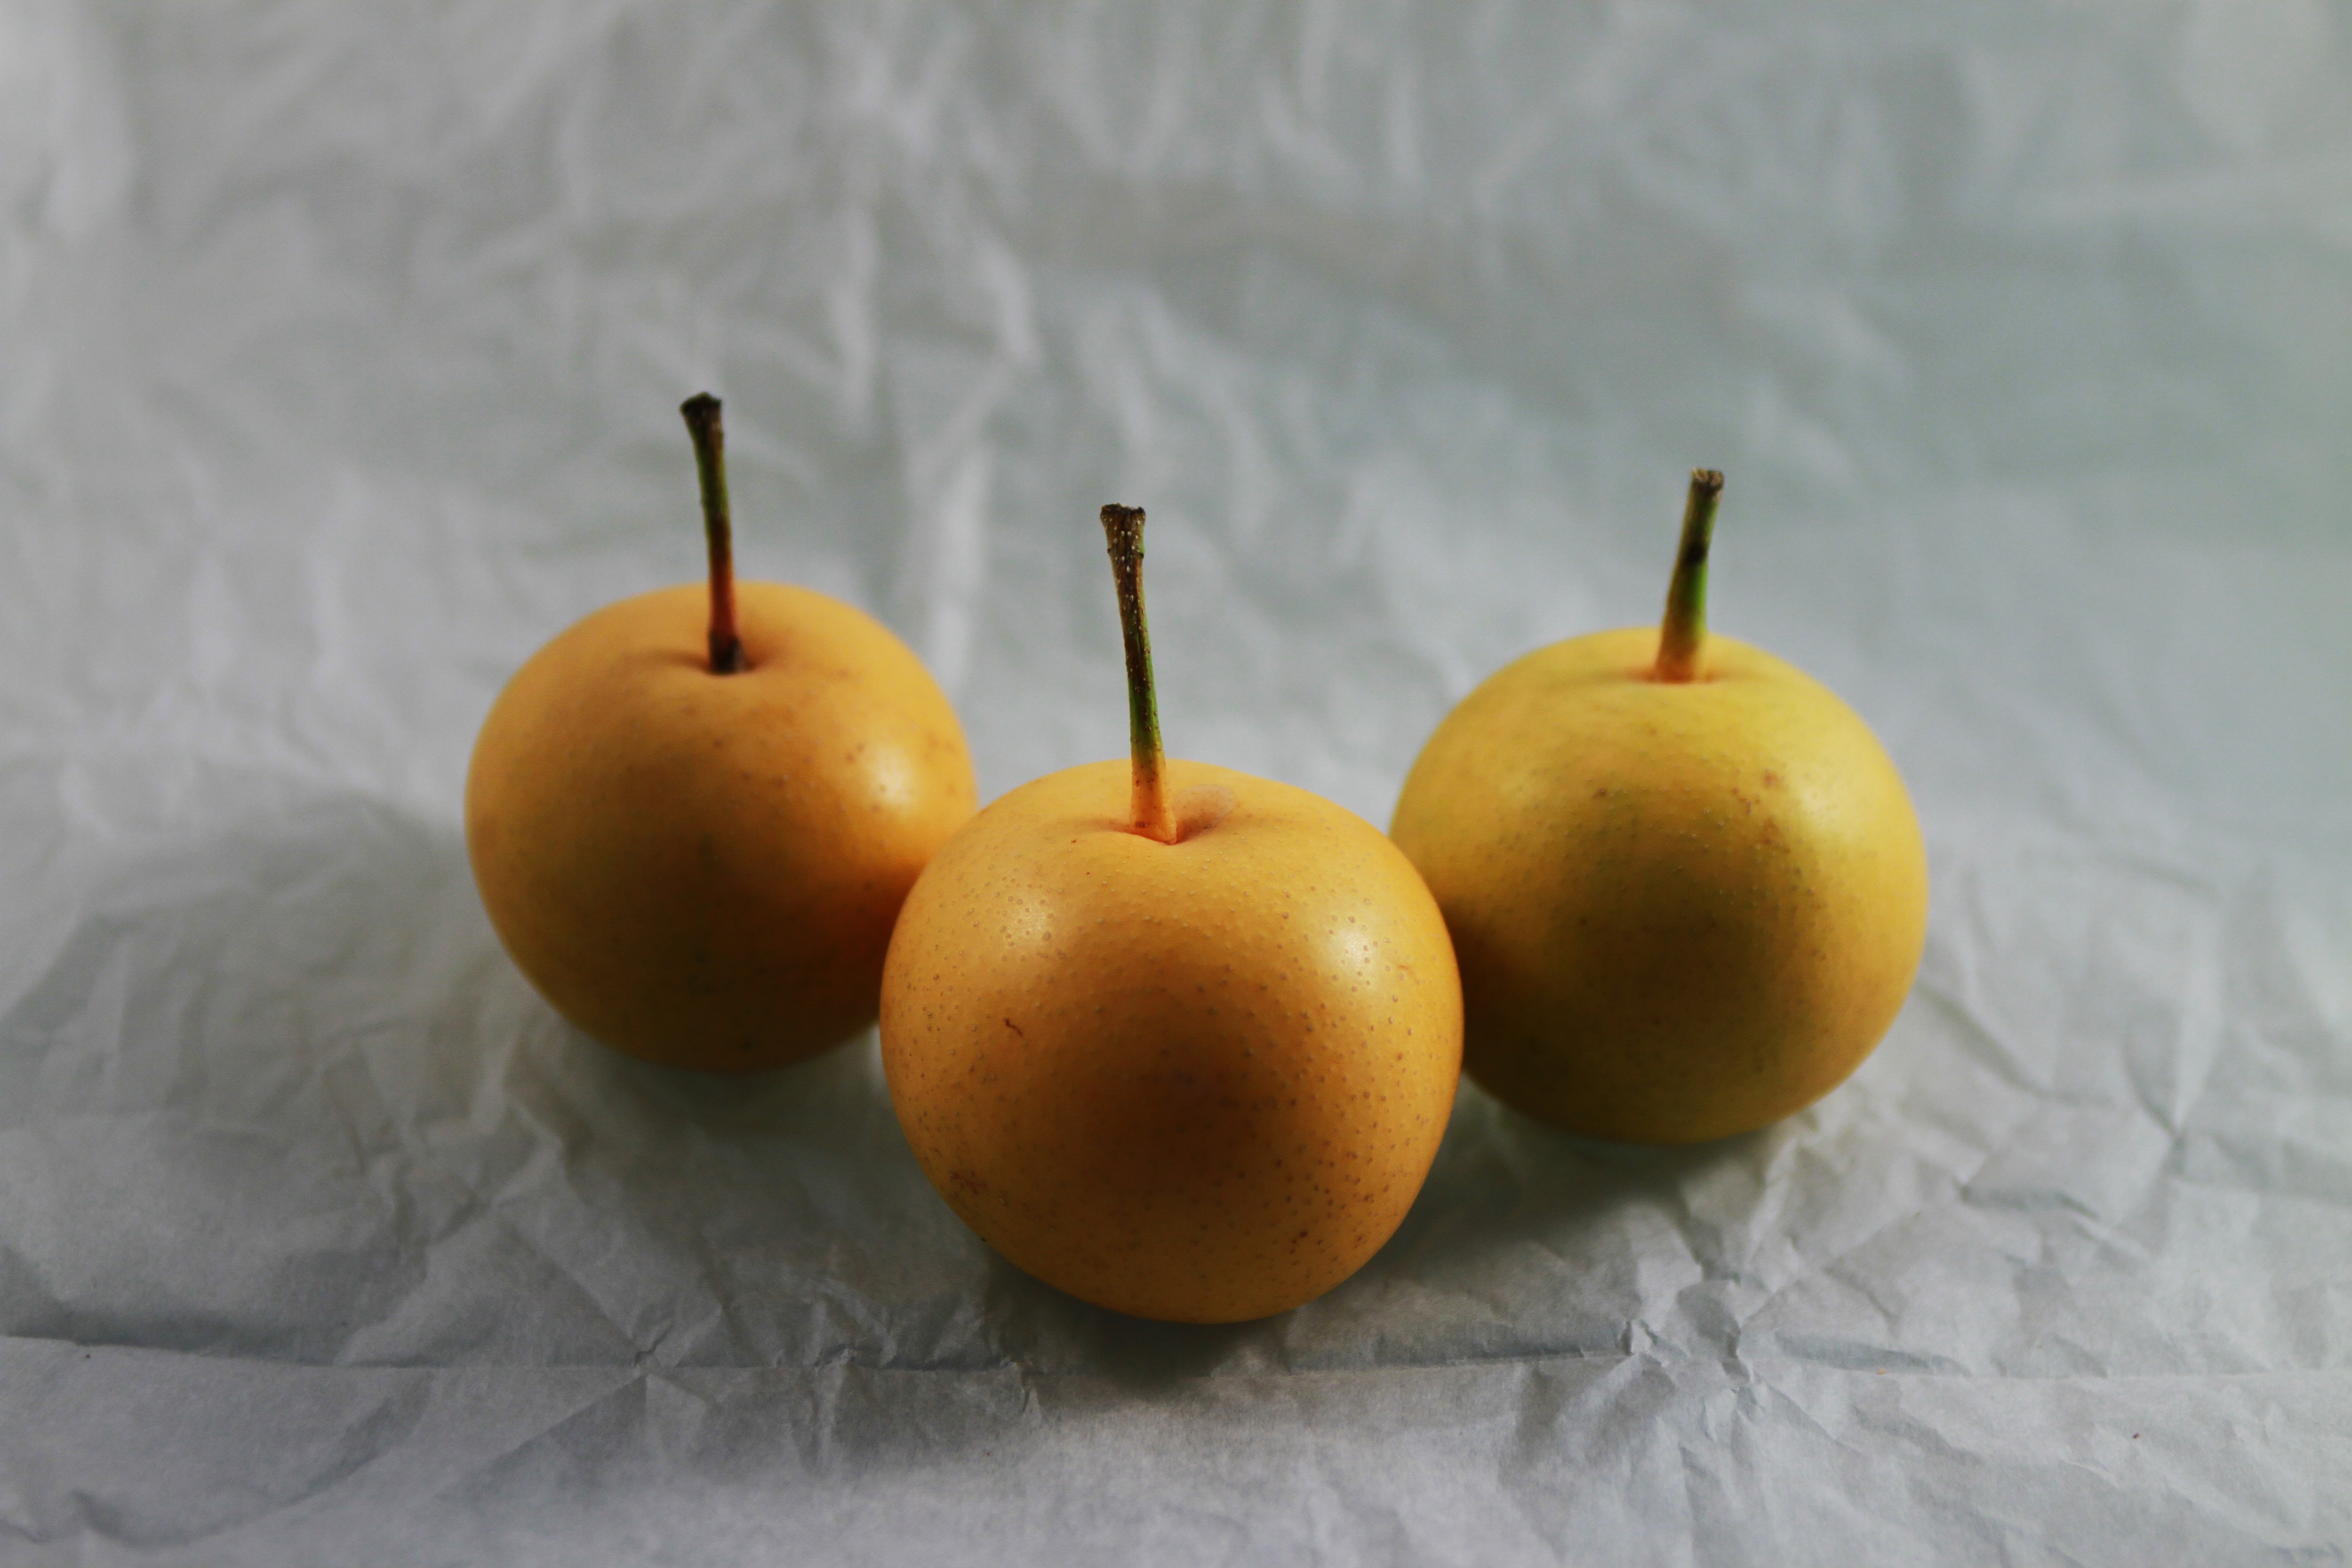
nature, plant, fruit, sweet, round, asian, ripe, food, ingredient, produce, fresh, yellow, agriculture, pear, healthy, season, three, fruit tree, tasty, tangerine, clementine, oriental, diet, citrus, flowering plant, still life photography, mandarin orange, asian pear, land plant